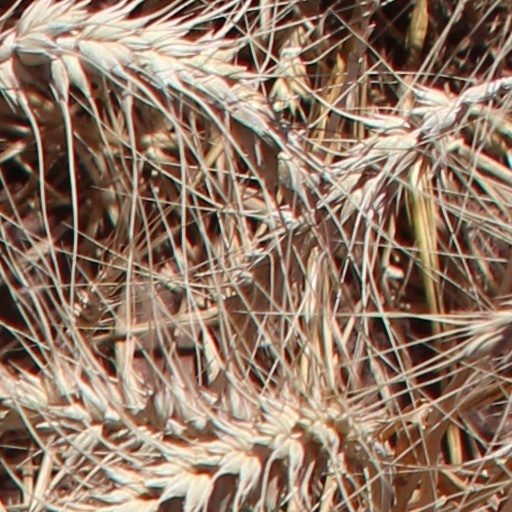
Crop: wheat